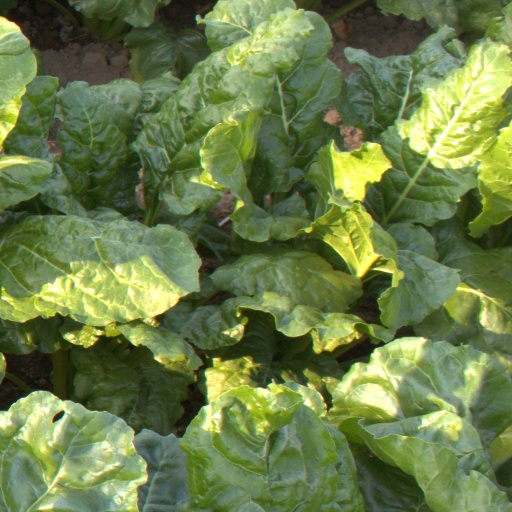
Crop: sugar beet